Beer in England

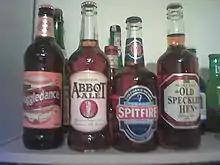
English bottled ales

Small beer was a low-strength beer that was consumed throughout the day by all ages. A later survival of small beer were the low-gravity light ale and boys bitter.